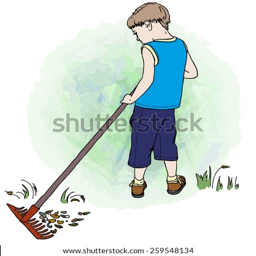
a boy , raking old leaves or some rubbish in the garden .